Montreal Maroons

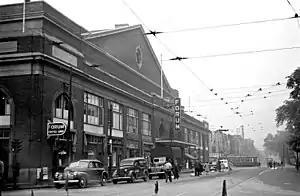
The Montreal Forum, built in 1924 as the home rink of both the Montreal Maroons and the Montreal Canadiens.

The Montreal Maroons ice hockey team was created to appeal to the anglophone neighbourhoods of Montreal. On January 2, 1918, the Montreal Arena, shared by the Montreal Canadiens and the Montreal Wanderers, burned down. The Canadiens, who drew primarily Montreal's francophones, moved to the Jubilee Arena which, in 1919, also burned down, before settling in the Mount Royal Arena, which had natural ice and seating for 3,250 spectators. The Wanderers, team of Montreal's anglophone community, folded. By 1922, work began to build a team to appeal to the anglophones and return to the NHL. In July 1924, construction began on a new arena, on the site of a former roller-skating rink known as the Forum. By fall, at a cost of , the Montreal Forum was complete. The Montreal Forum was the first large arena in the NHL. The Maroons joined the NHL in 1924, along with the league's first United States-based team, the Boston Bruins. The Canadiens initially objected to a second team in Montreal, but relented when compensated by the expansion fee. The expansion fee for each team was . The Canadiens, the local rivals of the Maroons, received $11,000 of the Maroons' fee. While the Canadiens' owner initially lodged a formal objection to ensure he would get adequate compensation for sharing his franchise's territory, he was actually quite enthusiastic about having a second franchise in the same city; rather, he would later state, he "saw in them an important and lucrative local rivalry."